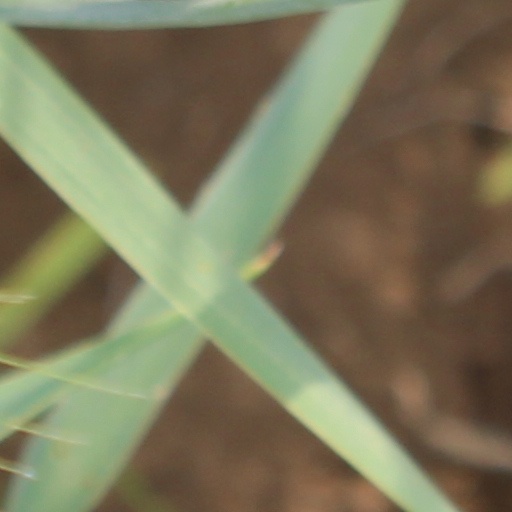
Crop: wheat